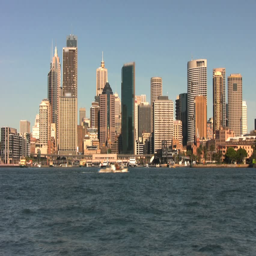
time lapse view of boats passing through tourist attraction and filming location with the skyline behind